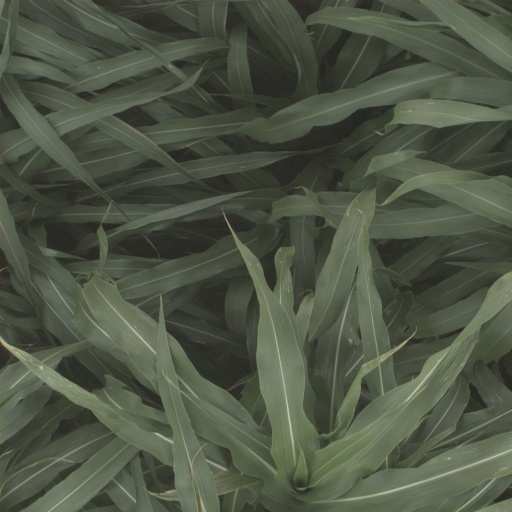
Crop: sorghum